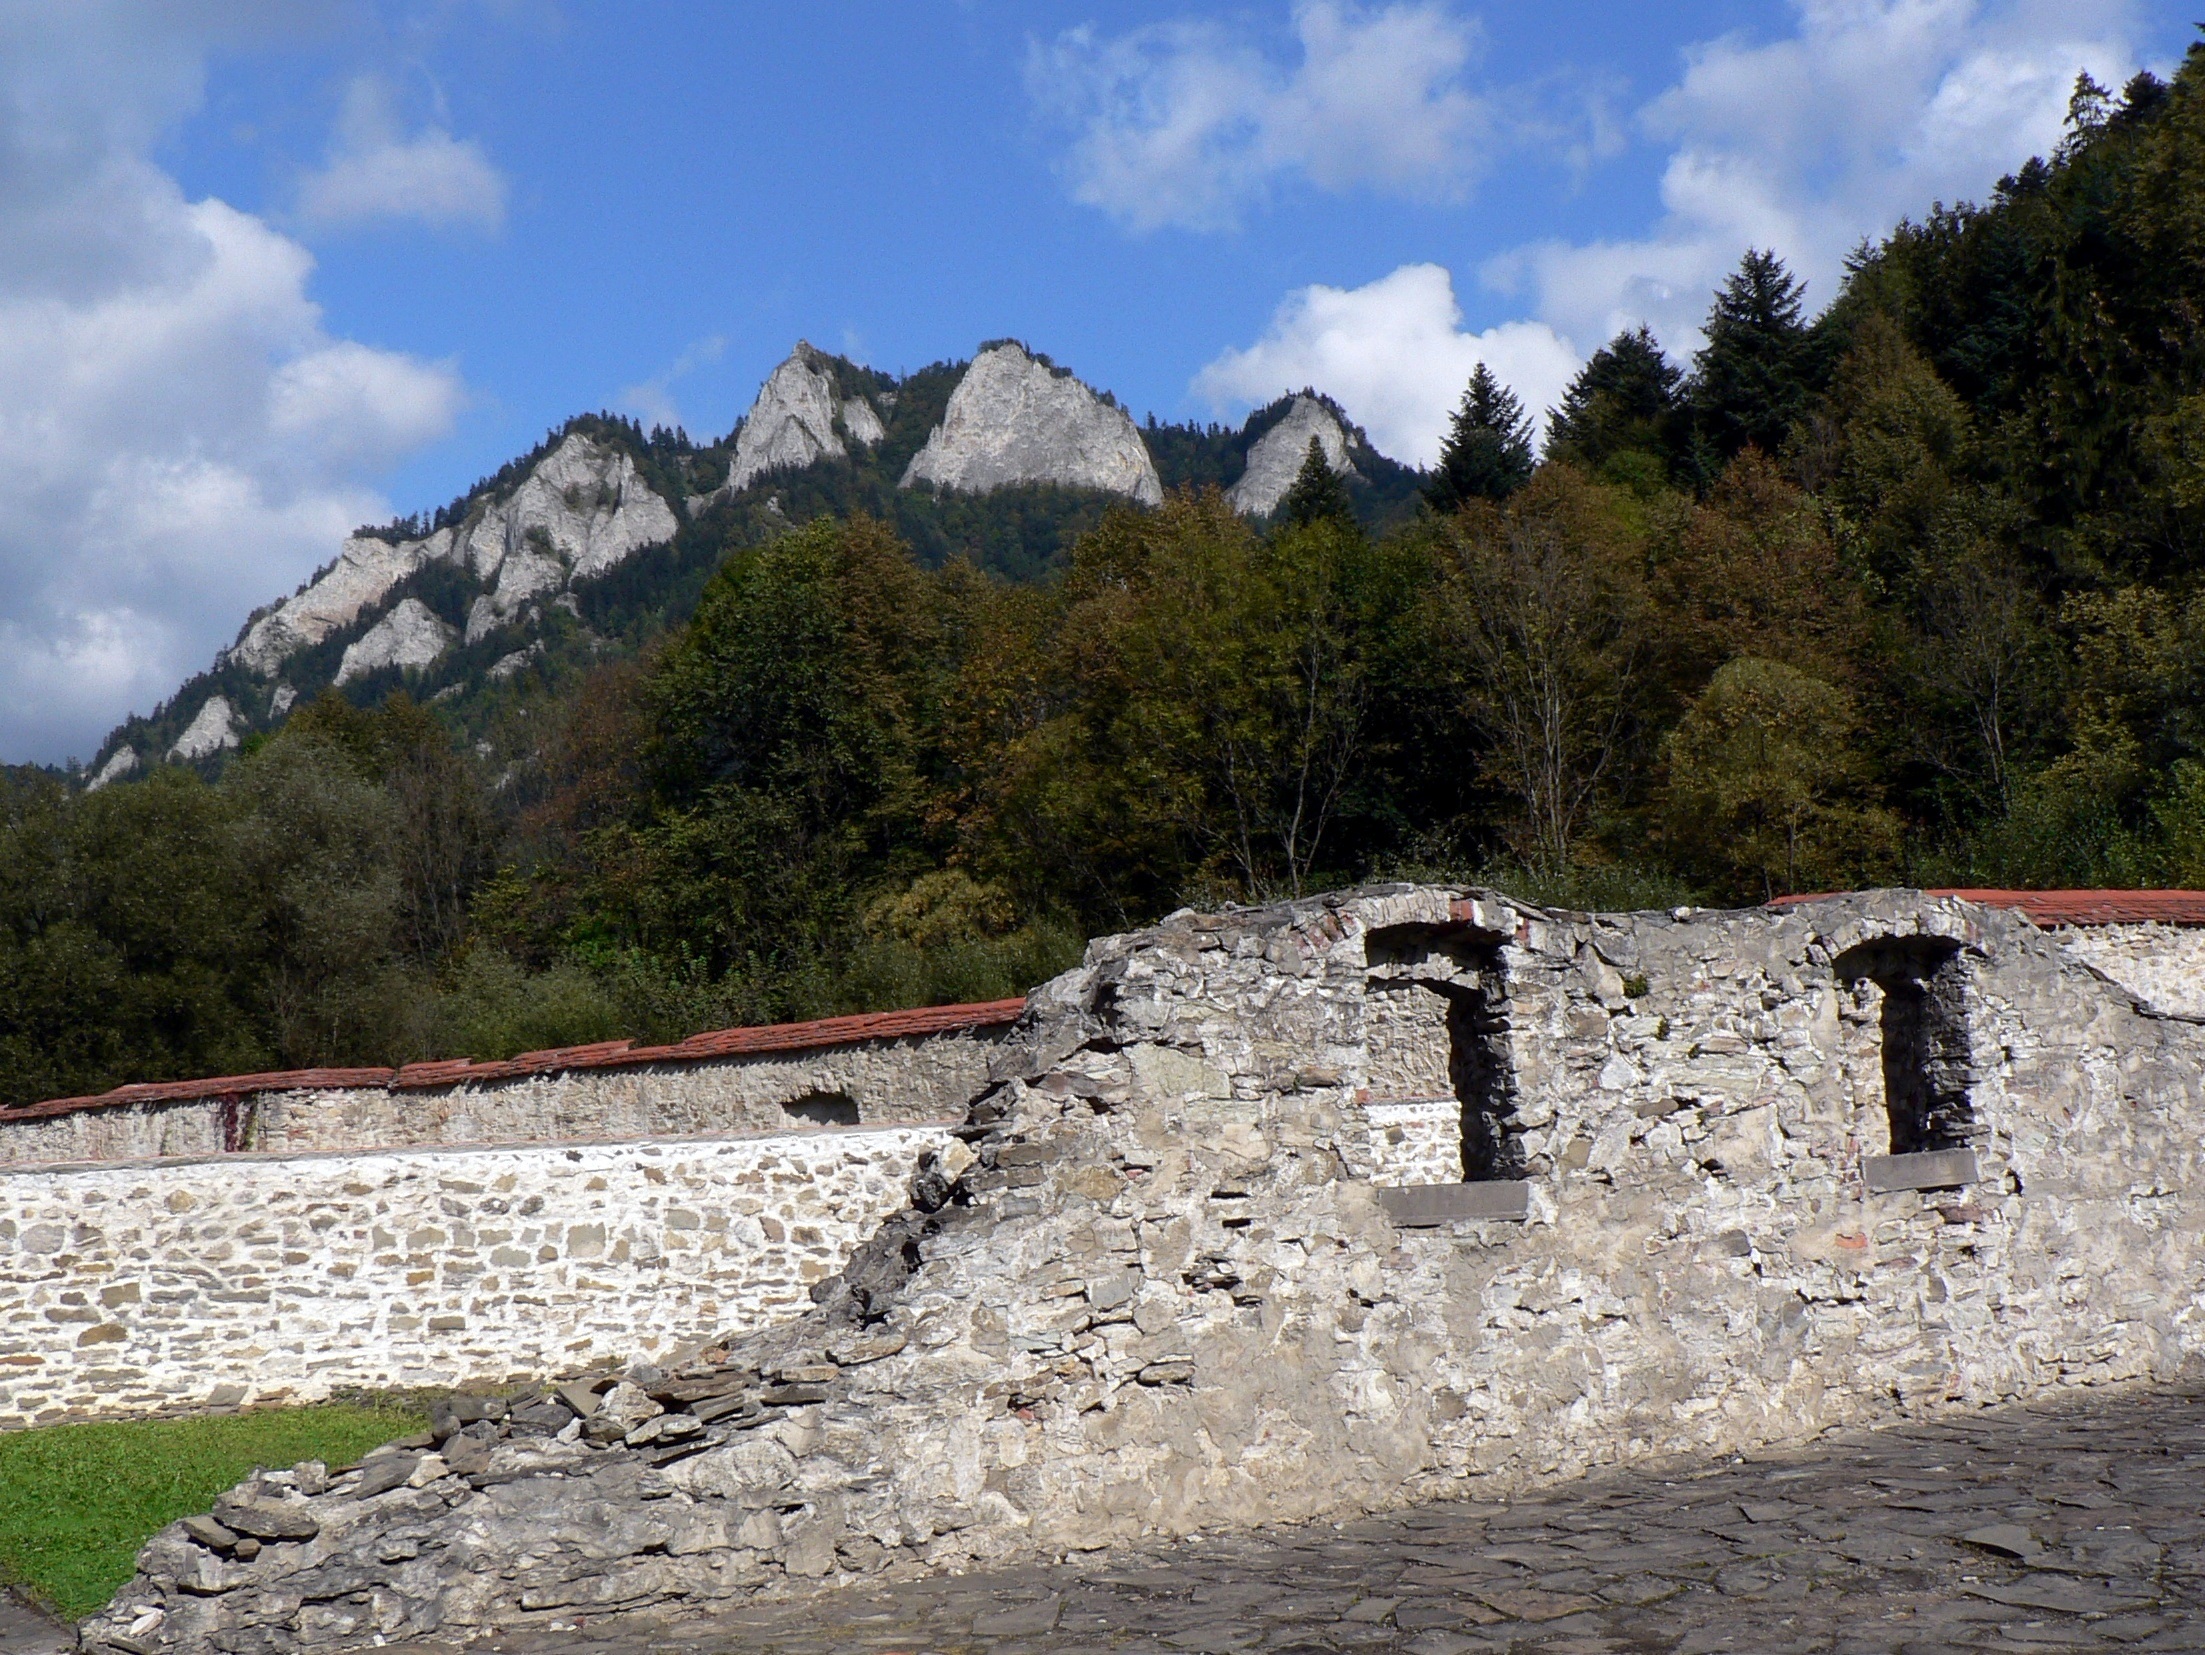
sea, nature, walking, mountain, lake, valley, mountain range, village, reservoir, geology, mountains, ruins, slovakia, pieniny, red monastery, three crowns, mountainous landforms